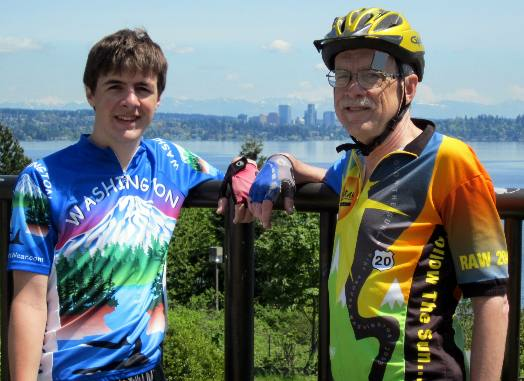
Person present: Yes